Outline of the British Royal Navy at the end of the Cold War

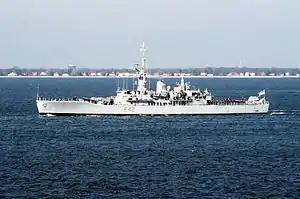
The in the Hampton Roads

The Flag Officer First Flotilla (FOF1) was a rear admiral based HMNB Portsmouth who commanded the navy's First Flotilla.